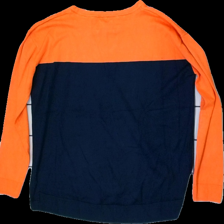
View: back
Type: Sweater
Category: Ladies
Brand: Holly And Whyte (Lindex)
Colors: Blue, Orange
Material: 91% viscose, 9% cotton
Cut: Regular, C-collar
Size: L
Season: All
Price range: 50-100
Recommended usage: Reuse